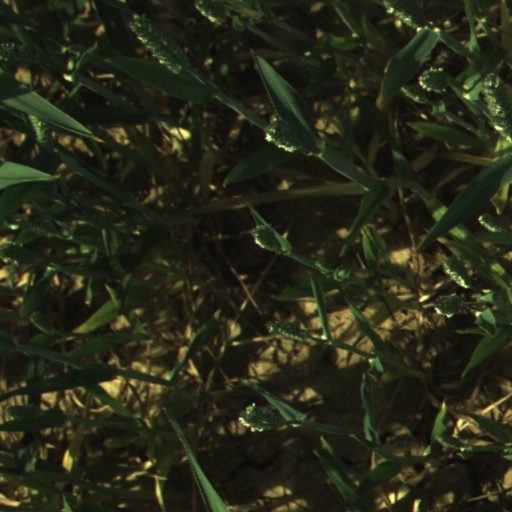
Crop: wheat